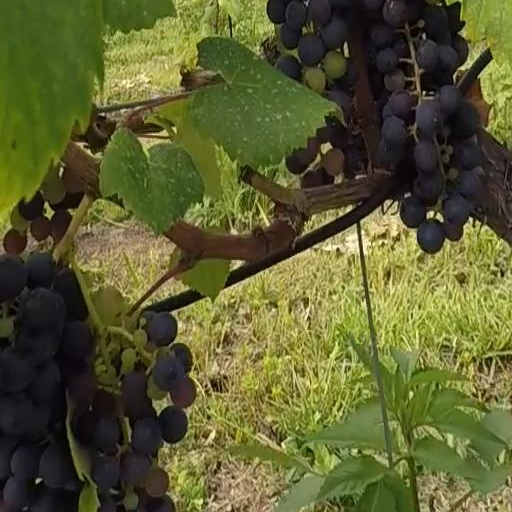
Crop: grape